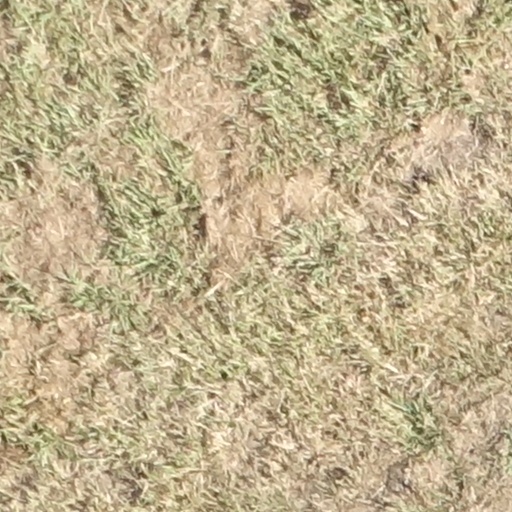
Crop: sorghum